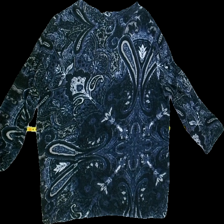
View: back
Type: Blouse
Category: Ladies
Brand: Soya/SoyaConcept
Colors: Multicolor, Blue, Black, White
Material: 50%cotton 50%viscose
Pattern: Geometric print
Cut: Regular, V-collar
Size: L
Season: All
Trend: No trend
Stains: No
Price range: <50
Recommended usage: Export